Clyde Lee

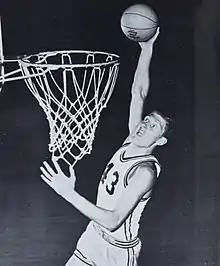
Lee as a junior at Vanderbilt

Clyde Wayne Lee (born March 14, 1944) is an American former professional basketball player who had his most success as an All-American center at Vanderbilt University, where the two-time Southeastern Conference (SEC) Player of the Year was among the most heralded players in school history. He was the No. 3 overall pick in the 1965 NBA draft and a one-time NBA All-Star, playing ten seasons in the league.